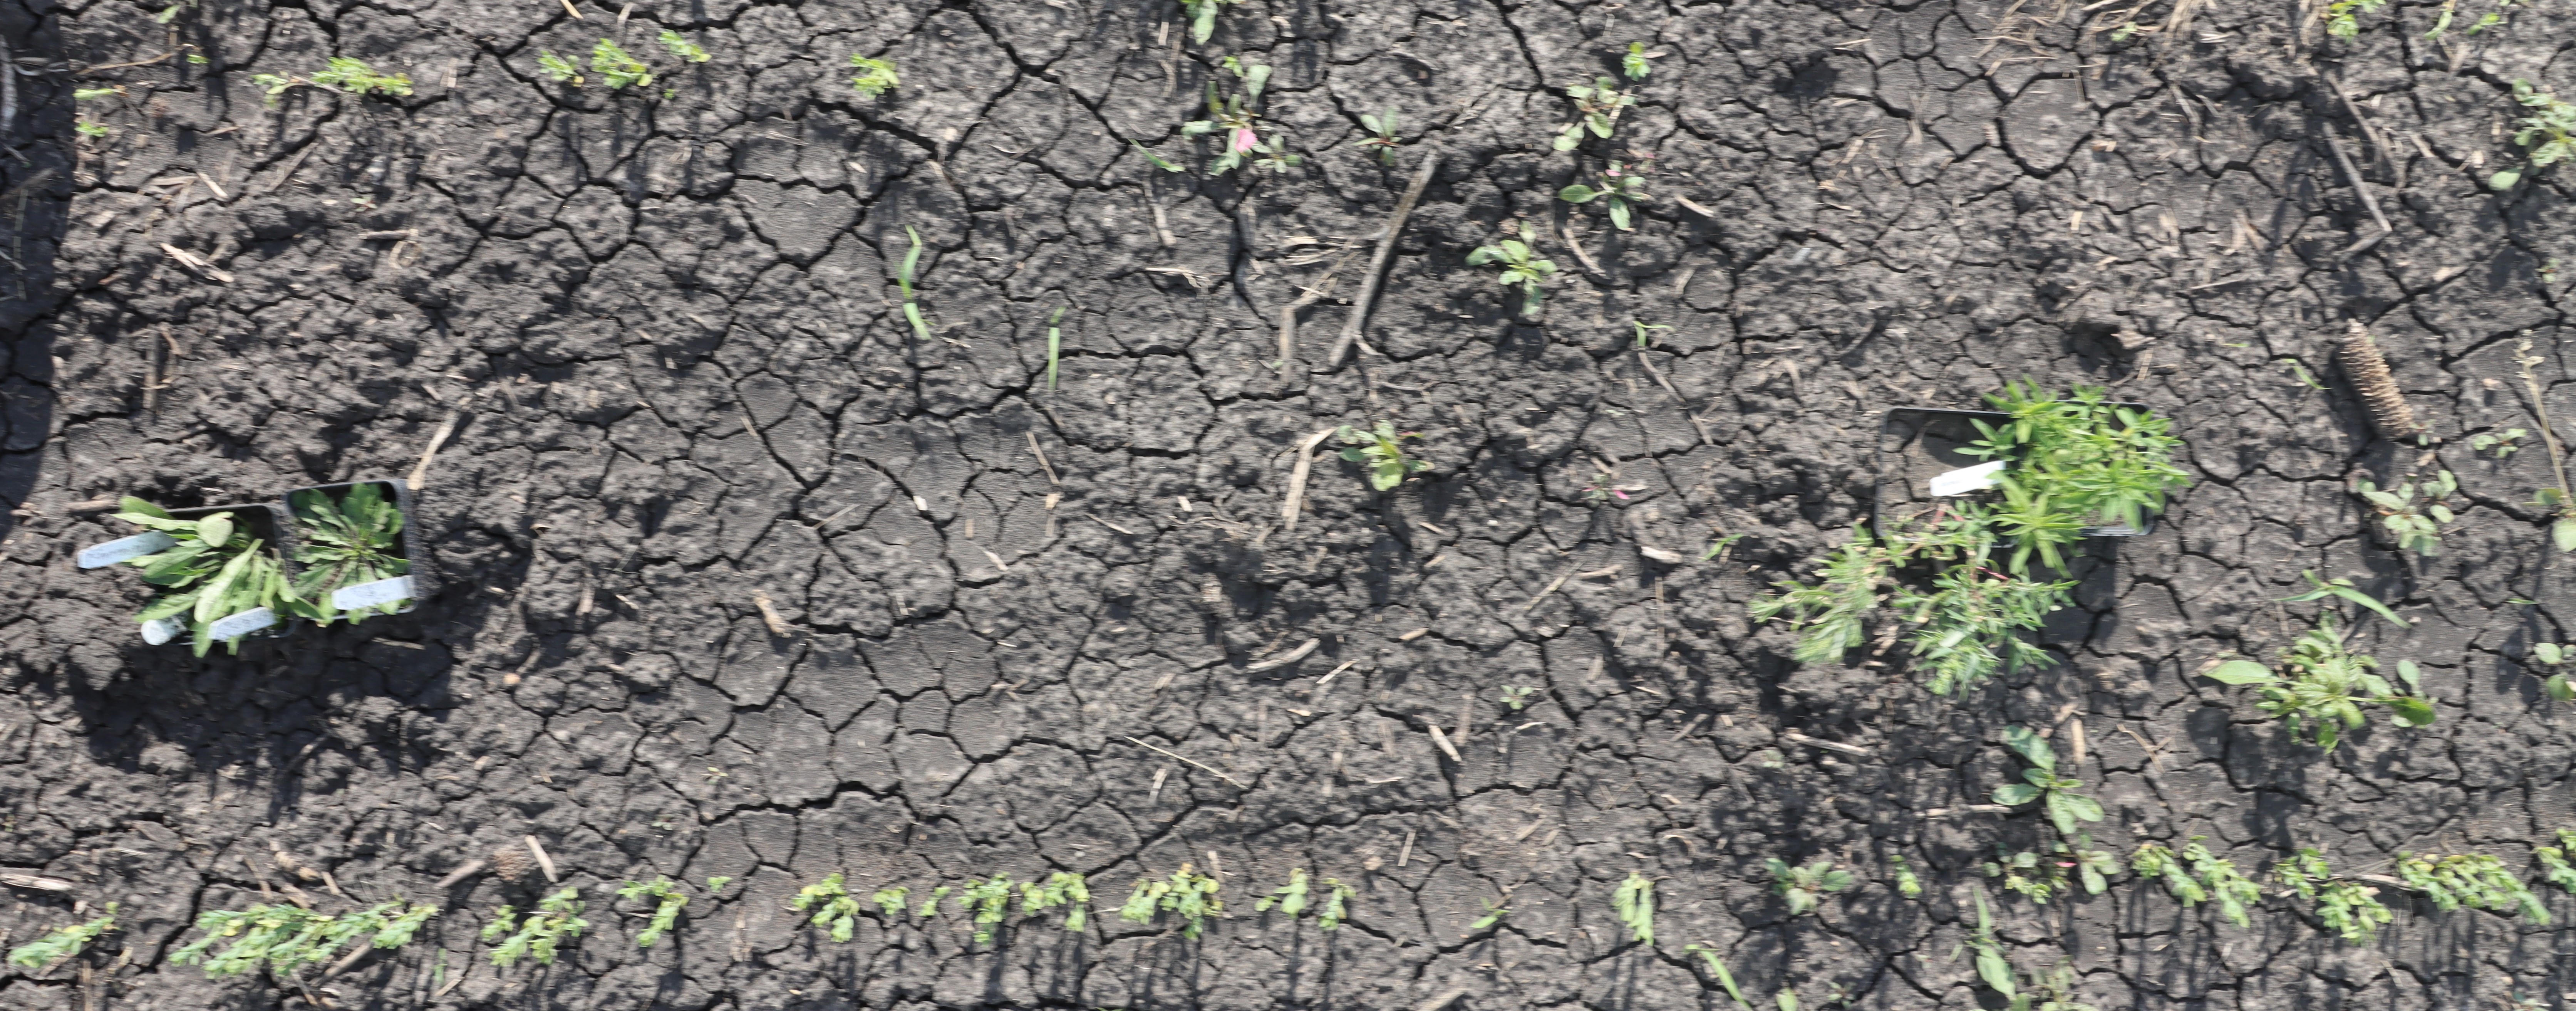
Crop: Flax
Objects: Horseweed, Horseweed, Kochia, Kochia, Kochia, Flax, Flax, Flax, Flax, Flax, Flax, Flax, Flax, Flax, Flax, Flax, Flax, Flax, Flax, Flax, Flax, Flax, Flax, Flax, Flax, Flax, Flax, Flax, Flax, Flax